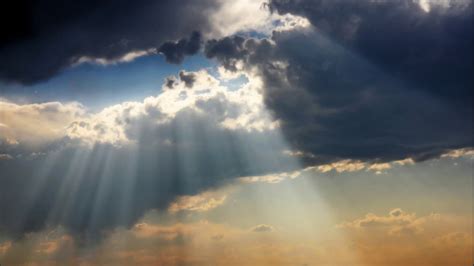
Weather: cloudy or overcast